Virginie Hériot

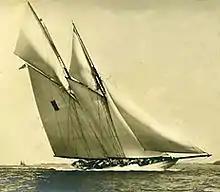
Schooner "L'Ailée", formerly "Meteor VI".

Following these victories, Hériot was awarded the Knighthood of the Légion d'honneur. Alfonso XIII of Spain made visits with his family on her schooner "Ailée II" and awarded her the Spanish Naval Merit in 1930. The poet Rabindranath Tagore called her "Madame de la Mer".